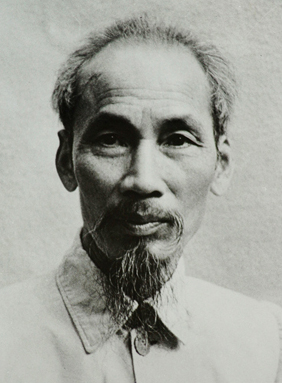
โฮจิมินห์

กล่องข้อมูล ผู้ดำรงตำแหน่ง| name = โฮจิมินห์
| image = Ho Chi Minh 1946.jpg
| order1 = นายกรัฐมนตรีเวียดนาม|นายกรัฐมนตรีเวียดนามเหนือ
| term_start1 = 2 กันยายน พ.ศ. 2488
| term_end1 = 20 กันยายน พ.ศ. 2498()
| predecessor1 = "สถาปนาตำแหน่ง"
| successor1 = ฝั่ม วัน ด่ง
| order = ประธานาธิบดีเวียดนาม|ประธานาธิบดีเวียดนามเหนือ
| term_start = 2 กันยายน พ.ศ. 2489
| term_end = 2 กันยายน พ.ศ. 2512 ()
| predecessor = "สถาปนาตำแหน่ง"
| successor = โตน ดึ๊ก ทั้ง
| birth_date = 19 พฤษภาคม พ.ศ. 2433
| birth_place = จังหวัดเหงะอาน
| death_date = 2 กันยายน พ.ศ. 2512 ( ปี)
| death_place = ฮานอย ประเทศเวียดนามเหนือ
| party = พรรคคอมมิวนิสต์เวียดนาม
| spouse =ตัง เตวี๊ยต มิญBrocheux, Pierre , (2011), "", Cambridge University Press, p. 39; ISBN 9781107622265
| signature =Ho Chi Minh Signature.svg
|title=ชื่อภาษาเวียดนาม
|vie=Hồ Chí Minh
infobox Chinese
|title=ชื่อเกิดเวียดนาม
|vie=Nguyễn Sinh Cung
โฮจิมินห์ (, "โห่ จี๊ มิญ" อักษรจีน|ฮันตึ: 胡志明; คำแปล "แสงสว่างที่นำทาง"; 19 พฤษภาคม พ.ศ. 2433 - 2 กันยายน พ.ศ. 2512) เป็นนักปฏิวัติชาวเวียดนาม ซึ่งในภายหลังได้กลายมาเป็นนายกรัฐมนตรีและประธานาธิบดีแห่งสาธารณรัฐประชาธิปไตยเวียดนาม (เวียดนามเหนือ) หลังจากสิ้นสุดของสงครามเวียดนาม ไซ่ง่อน เมืองหลวงเก่าของเวียดนามใต้ ได้เปลี่ยนชื่อเป็นนครโฮจิมินห์ เพื่อเป็นเกียรติแก่โฮจิมินห์
โฮจิมินห์ เป็นบุคคลที่ชาวเวียดนามถือว่าเป็นบุคคลที่มีความสำคัญเป็นอย่างยิ่งต่อการประกาศอิสรภาพของเวียดนาม
== ประวัติ ==
โฮจิมินห์เกิดเมื่อวันที่ 19 พฤษภาคม พ.ศ. 2433 ที่หมู่บ้านฮหว่างจู่ จังหวัดเหงะอาน ตอนบนของเวียดนาม ในชื่อ เหงียน ซิญ กุง () เป็นบุตรคนที่ 3 และบุตรชายคนรองของเหงียน ซิญ ซัก ปัญญาชนชาวเวียดนาม
ซึ่งเวียดนามขณะนั้นตกเป็นอาณานิคมของจักรวรรดิฝรั่งเศส ดังนั้นทั้งโฮจิมินห์และบิดาต่างตกเสมือนอยู่ใน 2 วัฒนธรรม ทั้งวัฒนธรรมตะวันตกของฝรั่งเศส ซึ่งเป็นผู้ปกครอง และวัฒนธรรมตะวันออกแบบจีนและลัทธิขงจื๊อ อันเป็นวัฒนธรรมของเวียดนาม
ด้วยวัยเพียงไม่กี่ขวบ โฮจิมินห์ได้ย้ายตามบิดาไปเว้ ซึ่งไปสอบจอหงวน แต่ต่อมาโฮจิมินห์ได้อาศัยอยู่กับมารดาตามลำพังเพียง 2 คน เพราะบิดาเมื่อสอบจอหงวนได้ ได้ย้ายไปรับราชการที่ต่างเมือง ขณะที่มารดากำลังตั้งครรภ์ ต่อมาก็ได้คลอดลูกคนเล็กออกมา โฮจิมินห์ในวัย 11 ขวบต้องเลี้ยงน้องเอง เนื่องจากมารดาได้เสียชีวิตไปในขณะคลอด และไม่นานน้องคนเล็กก็เสียชีวิต
== บทบาททางการเมือง ==
เมื่อโตขึ้น โฮจิมินห์ได้สัมผัสกับการเมืองเป็นครั้งแรกจากการที่เป็นล่ามภาษาฝรั่งเศสให้กับชาวนาที่ถูกเจ้าอาณานิคมฝรั่งเศสกดขี่ ในช่วงนี้ โฮจิมินห์ได้กล่าวว่า ตนได้เห็นการกดขี่และความอยุติธรรม รวมถึงการได้เห็นชาวนาถูกยิงตายต่อหน้าต่อตา ต่อมาโฮจิมินห์รู้ตัวว่า ตนเองต้องได้รับการศึกษาที่มากขึ้นและออกไปท่องโลกกว้างเพื่อเปิดโลกทัศน์ของตน ในปี พ.ศ. 2454 จึงได้ย้ายจากเวียดนามไปเป็นพ่อครัวในประเทศฝรั่งเศส ด้วยการสมัครเป็นลูกเรือบนเรือเดินสมุทรที่ฝรั่งเศสซึ่งเป็นประเทศเจ้าอาณานิคมของเวียดนามในขณะนั้น และได้ศึกษาเรียนต่อที่นั่น โฮจิมินห์ในขณะนั้นใช้ชื่อว่า เหงียน อ๊าย โกว๊ก ซึ่งแปลว่า "เหงียนผู้รักชาติ" โฮจิมินห์ได้ติดต่อกับชาวเวียดนามในฝรั่งเศส เพื่อรวมตัวกันเรียกร้องอิสรภาพจากชาติมหาอำนาจตะวันตกหลายชาติ เช่น สหรัฐอเมริกา, อังกฤษ ในฐานะโฆษกของกลุ่ม แต่ทว่าก็ได้รับการรังเกียจและถูกกีดกันออกมา เมื่อโฮจิมินห์พยายามจะยื่นหนังสือต่อวูดโรว์ วิลสัน ประธานาธิบดีสหรัฐอเมริกา ขณะเดินทางมายังฝรั่งเศส เพื่อลงนามในสนธิสัญญาแวร์ซายหลังสิ้นสุดสงครามโลกครั้งที่หนึ่ง
ต่อมาโฮจิมินห์ก็ได้ย้ายจากฝรั่งเศสไปสหรัฐอเมริกาและสหราชอาณาจักร|อังกฤษตามลำดับ หลังจากนั้นก็ได้เข้าร่วมกับพรรคคอมมิวนิสต์จีนซึ่งเมื่อรัฐบาลก๊กมินตั๋งของเจียงไคเช็คเริ่มการปราบปรามสังคมนิยม นั้น โฮจิมินห์ได้หลบหนีจากจีนมายังจังหวัดนครพนม ประเทศไทย โดยได้บวชเป็นพระภิกษุทำการสอนลัทธิสังคมนิยมให้ชาวไทย โดยใช้ชื่อว่า "ลุงโฮ" โดยช่วงแรกที่หลบหนีในประเทศไทยนั้นเริ่มจากขึ้นเรือที่ท่าน้ำเอสบี (ปัจจุบันเป็นที่ตั้งของโรงแรมแม่น้ำ) ไปยังจังหวัดพิจิตร จากนั้นได้เดินทางไปต่อยังจังหวัดอุดรธานี และจังหวัดหนองคาย โดยใช้ชื่อว่า "เฒ่าจิ๋น" ในช่วงระหว่างปี พ.ศ. 2466 ไปจนถึง พ.ศ. 2474 ท่านได้พำนักอยู่ ณ บ้านของนายเตียว เหงี่ยนวัน เลขที่ 48 หมู่ที่ 5 บ้านนาจอก ตำบลหนองญาติ อำเภอเมืองนครพนม จังหวัดนครพนม รวมเวลาพำนักอยู่ในประเทศไทยทั้งสิ้น 7 ปี Down-home dividends ในระยะนี้โฮจิมินห์ต้องเดินทางไปหลบซ่อนในหลายประเทศ ใช้ชื่อปลอมหลายชื่อ ซึ่งครั้งหนึ่ง โฮจิมินห์ได้ถูกตำรวจฮ่องกงจับโดยไม่มีความผิด ได้ถูกขังคุกนานเป็นระยะเวลานาน 1 ปีเต็ม ในช่วงนี้โฮจิมินห์สภาพร่างกายย่ำแย่มาก เป็นโรคขาดสารอาหาร แต่ก็ได้รับการช่วยเหลือให้พ้นออกมา จากเพื่อนเก่าในสมาคมชาวเวียดนามในฝรั่งเศส รวมถึงเชื่อว่ามี โจว เอินไหล นายกรัฐมนตรีของจีน ซึ่งเป็นสหายที่ดีต่อโฮจิมินห์ร่วมด้วย
โฮจิมินห์เดินทางกลับมาเวียดนามอีกครั้งในปีพ.ศ. 2484 ในช่วงสงครามโลกครั้งที่สอง ฝรั่งเศสในขณะนั้นถูกนาซีเยอรมนีบุกยึดครอง และกลายสภาพเป็นรัฐบาลหุ่นเชิดให้แก่นาซีเยอรมนี รัฐบาลอินโดจีนจึงรับนโยบายในการปกครองเวียดนามจากนาซีเป็นหลัก โฮจิมินห์จึงสบโอกาสรวบรวมชาวเวียดนามส่วนใหญ่แล้วตั้งเป็นฝ่ายเวียดมินห์ เตรียมแผนที่จะประกาศเอกราชจากฝรั่งเศสให้ประชาชนชาวเวียดนาม ซึ่งชาวเวียดนามในขณะนั้นยังไม่มีการศึกษา และส่วนใหญ่อดอยากยากจน โฮจิมินห์ได้เข้าถึงตัวชาวบ้านระดับล่าง ด้วยการทำตัวกลมกลืนผูกมิตรไปกับชาวบ้าน ได้พูดคุยและทำความเข้าใจกันอย่างง่าย ๆ และเพิ่มจำนวนสมาชิกขึ้นเรื่อย ๆ ด้วยการบอกแบบปากต่อปาก ซึ่งหนึ่งในสมาชิกคนสำคัญ ก็คือ หวอ เงวียน ซ้าป ซึ่งต่อมาเป็นนายพลและสหายคนสำคัญของโฮจิมินห์ อีกทั้งทั้งคู่ยังเป็นคู่เขยของกันและกัน เนื่องจากภรรยาของทั้งคู่นั้นเป็นพี่น้องกัน และในช่วงนี้เองที่มีการใช้ชื่อ "โฮจิมินห์" เป็นครั้งแรก
และในช่วงปลายของสงคราม โฮจิมินห์ได้ยังติดต่อกับสำนักงานบริการด้านยุทธศาสตร์ (OSS) ของสหรัฐอเมริกา เพื่อร่วมมือกันต่อต้านกองทัพญี่ปุ่นด้วย นับเป็นการร่วมมือกันของทั้ง 2 ฝ่าย เป็นครั้งแรกและครั้งเดียว แม้จะเป็นช่วงสั้น ๆ ก็ตาม
ในที่สุด โฮจิมินห์ประกาศจัดตั้งพรรคคอมมิวนิสต์เวียดนามหลังจากสมเด็จพระจักรพรรดิบ๋าว ดั่ย แห่งเวียดนาม|จักรพรรดิบ๋าว ดั่ย จักรพรรดิเวียดนามพระองค์สุดท้ายประกาศสละราชสมบัติเมื่อวันที่ 2 กันยายน พ.ศ. 2488 ซึ่งต่อมาในปี พ.ศ. 2497 เวียดนามก็ได้ประกาศเอกราชอย่างเป็นทางการ หลังจากที่ฝรั่งเศสพ่ายแพ้ในยุทธการที่เดียนเบียนฟู โฮจิมินห์ได้รับการแต่งตั้งให้เป็นประธานาธิบดีและนายกรัฐมนตรีแห่งสาธารณรัฐประชาธิปไตยเวียดนามเป็นคนแรก ด้วยการประกาศแถลงการณ์ที่จัตุรัสบาดิ่ญ ซึ่งเริ่มต้นด้วยประโยคแบบเดียวกับคำประกาศอิสรภาพสหรัฐอเมริกา|ประกาศอิสรภาพของสหรัฐอเมริกา โฮจิมินห์ปฏิเสธที่จะพำนักในจวนข้าหลวงใหญ่ฝรั่งเศส ซึ่งโอ่โถง แต่ขออาศัยอยู่ในบ้านพักหลังเล็ก ๆ เท่านั้น
== ชีวิตส่วนตัว ==
ด้านชีวิตส่วนตัว โฮจิมินห์สมรส 2 ครั้ง ครั้งแรกกับหญิงชาวจีนที่ประเทศจีน ขณะที่ปฏิบัติภารกิจอยู่ในประเทศจีนในวัยหนุ่ม แต่ต่อมาภรรยาได้เสียชีวิต และอีกครั้งกับตัง เตวี๊ยต มิญ หญิงชาวเวียดนาม และเป็นสมาชิกคนสำคัญคนหนึ่งของพรรคคอมมิวนิสต์เวียดนาม แม้ทั้งคู่อายุจะห่างกันหลายปีก็ตาม
== ปั้นปลายชีวิต ==
ในปี พ.ศ. 2502 สงครามเวียดนามได้อุบัติขึ้น สหรัฐอเมริกาและชาติพันธมิตรอื่น ๆ ก็ได้เข้าร่วมสงครามด้วย แต่ผลสุดท้ายเวียดนามเหนือเป็นฝ่ายชนะในปี พ.ศ. 2518 โฮจิมินห์ในขณะนั้นอยู่ในวัยชราแล้ว ได้ประกาศว่า ตนลดบทบาททางการเมืองลงมา แม้จะได้รับการนับถืออย่างสูงสุดอยู่ก็ตาม และก็เป็นเรื่องที่น่าเสียดายที่โฮจิมินห์มิได้อยู่ถึงการชื่นชมชัยชนะในปี พ.ศ. 2518 ด้วยเหตุที่ว่าโฮจิมินห์เสียชีวิตเมื่อวันที่ 2 กันยายน พ.ศ. 2512 ที่บ้านพักในฮานอย ด้วยอาการหัวใจล้มเหลว สิริอายุได้ 79 ปี ปัจจุบันร่างของโฮจิมินห์ได้รับการบรรจุในโลงแก้ว เพื่อให้อนุชนรุ่นหลังได้เคารพ ตั้งไว้ที่จตุรัสบาดิงห์"โฮจิมินห์", "โลกหลากมิติ". สารคดีทางไทยพีบีเอส: อาทิตย์ที่ 29 กันยายน 2556
==อ้างอิง==
==แหล่งข้อมูลอื่น==
หมวดหมู่:โฮจิมินห์|
หมวดหมู่:ผู้นำสูงสุด
หมวดหมู่:ประธานาธิบดีเวียดนาม
หมวดหมู่:นายกรัฐมนตรีเวียดนาม
หมวดหมู่:เลขาธิการพรรคคอมมิวนิสต์เวียดนาม
หมวดหมู่:บุคคลจากจังหวัดเหงะอาน
หมวดหมู่:นักปฏิวัติ
หมวดหมู่:นักลัทธิคอมมิวนิสต์
หมวดหมู่:ผู้นำในสงครามเย็น
หมวดหมู่:เสียชีวิตจากภาวะหัวใจล้มเหลว‎
หมวดหมู่:ประเทศเวียดนามเหนือ
หมวดหมู่:ชาวเวียดนามเหนือ